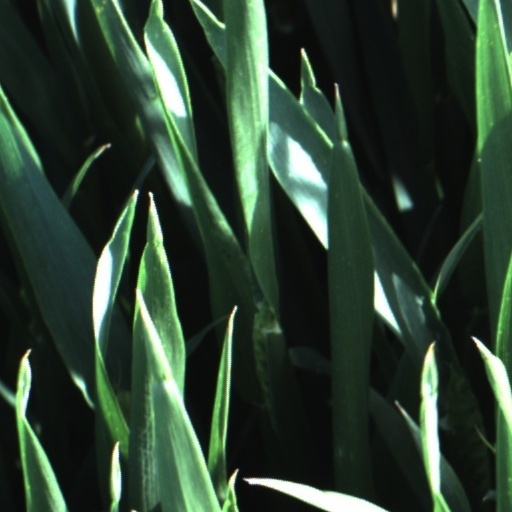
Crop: wheat